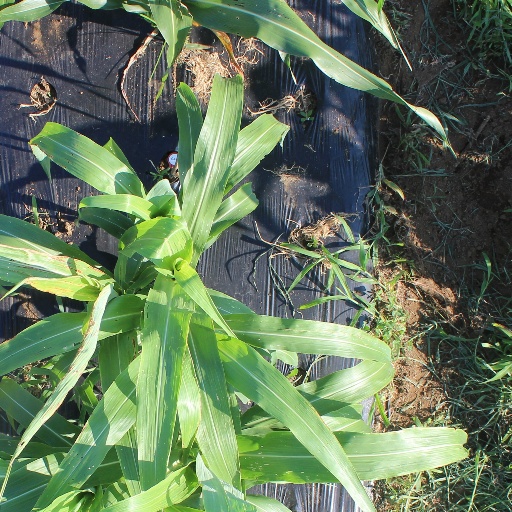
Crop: sorghum